Druze

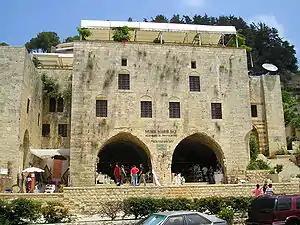
The "saray" in Deir al-Qamar, seat of the Ma'an dynasty under Fakhr al-Din

The divine call or unitarian call is the Druze period of time that was opened at sunset on Thursday, 30 May 1017 by Ad-Darazi. The call summoned people to a true unitarian belief that removed all attributes (wise, just, outside, inside, etc.) from God. It promoted absolute monotheism and the concepts of supporting your fellow man, true speech and pursuit of oneness with God. These concepts superseded all ritual, law and dogma and requirements for pilgrimage, fasting, holy days, prayer, charity, devotion, creed and particular worship of any prophet or person was downplayed. Sharia was opposed and Druze traditions started during the call continue today, such as meeting for reading, prayer and social gathering on a Thursday instead of a Friday at Khalwats instead of mosques. Such gatherings and traditions were not compulsory and people were encouraged to pursue a state of compliance with the real law of nature governing the universe. Epistle thirteen of the "Epistles of Wisdom" called it "A spiritual doctrine without any ritualistic imposition".